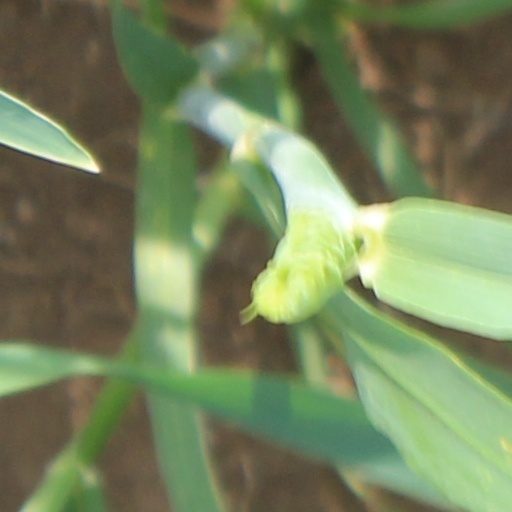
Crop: wheat